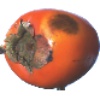
Label: Kaki 1